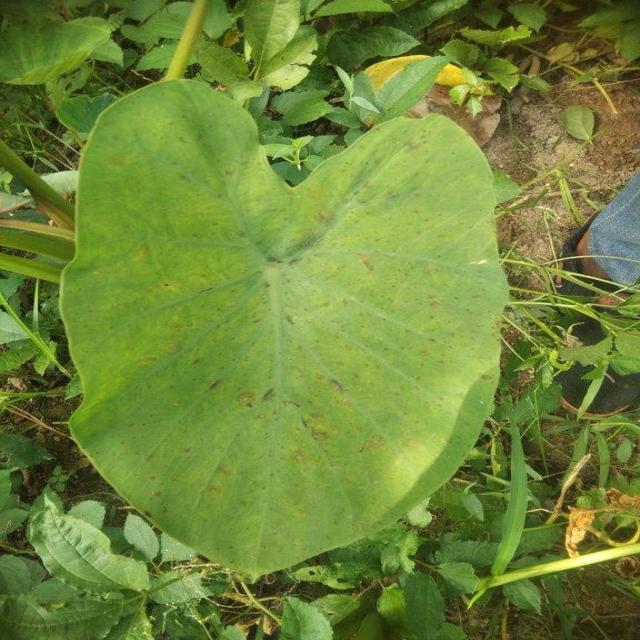
Label: Mid_Blight